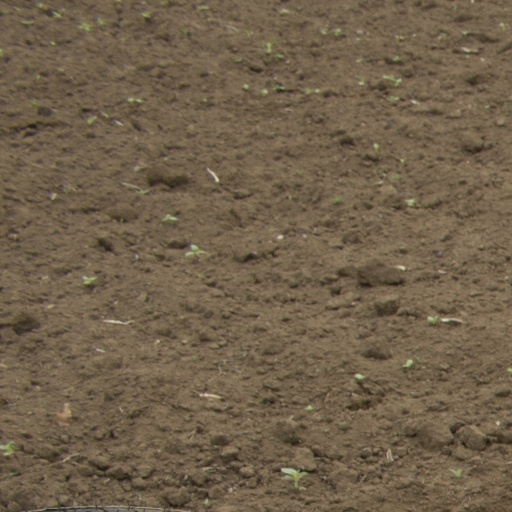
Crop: Jerusalem artichoke